Sacramento Monarchs

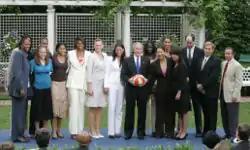
The Monarchs with U.S. President George W. Bush after winning the 2005 WNBA Finals

The offseason moves immediately paid off for the Monarchs as the team finished with a franchise-best 25–9 win–loss record. Whisenant was later named the WNBA Coach of the Year, and Powell received the WNBA Most Improved Player Award. After previous seasons of being eliminated from the WNBA Playoffs by either the Houston Comets or the Los Angeles Sparks, the Monarchs finally defeated both, sweeping both teams en route to their first appearance in the WNBA Finals. The Monarchs won their first ever WNBA Finals by defeating the Connecticut Sun, three games to one in a best-of-five playoff series, which brought the city of Sacramento its second major championship in a professional sport. After winning the championship, the Monarchs became the first women's professional team to appear on a Wheaties box.